M1 (Johannesburg)

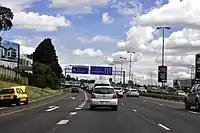
The M1 freeway southbound at the M30 Corlett Drive exit

The M1's northern terminus is at the Buccleuch Interchange, where it meets with the N1 (Western Bypass) and the N3 (Eastern Bypass) highways of Johannesburg and becomes the Ben Schoeman Highway (N1) to Pretoria.